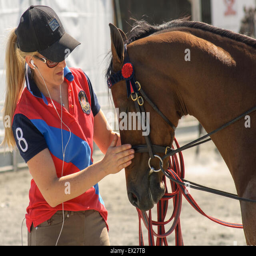
preparing horses to the show at show